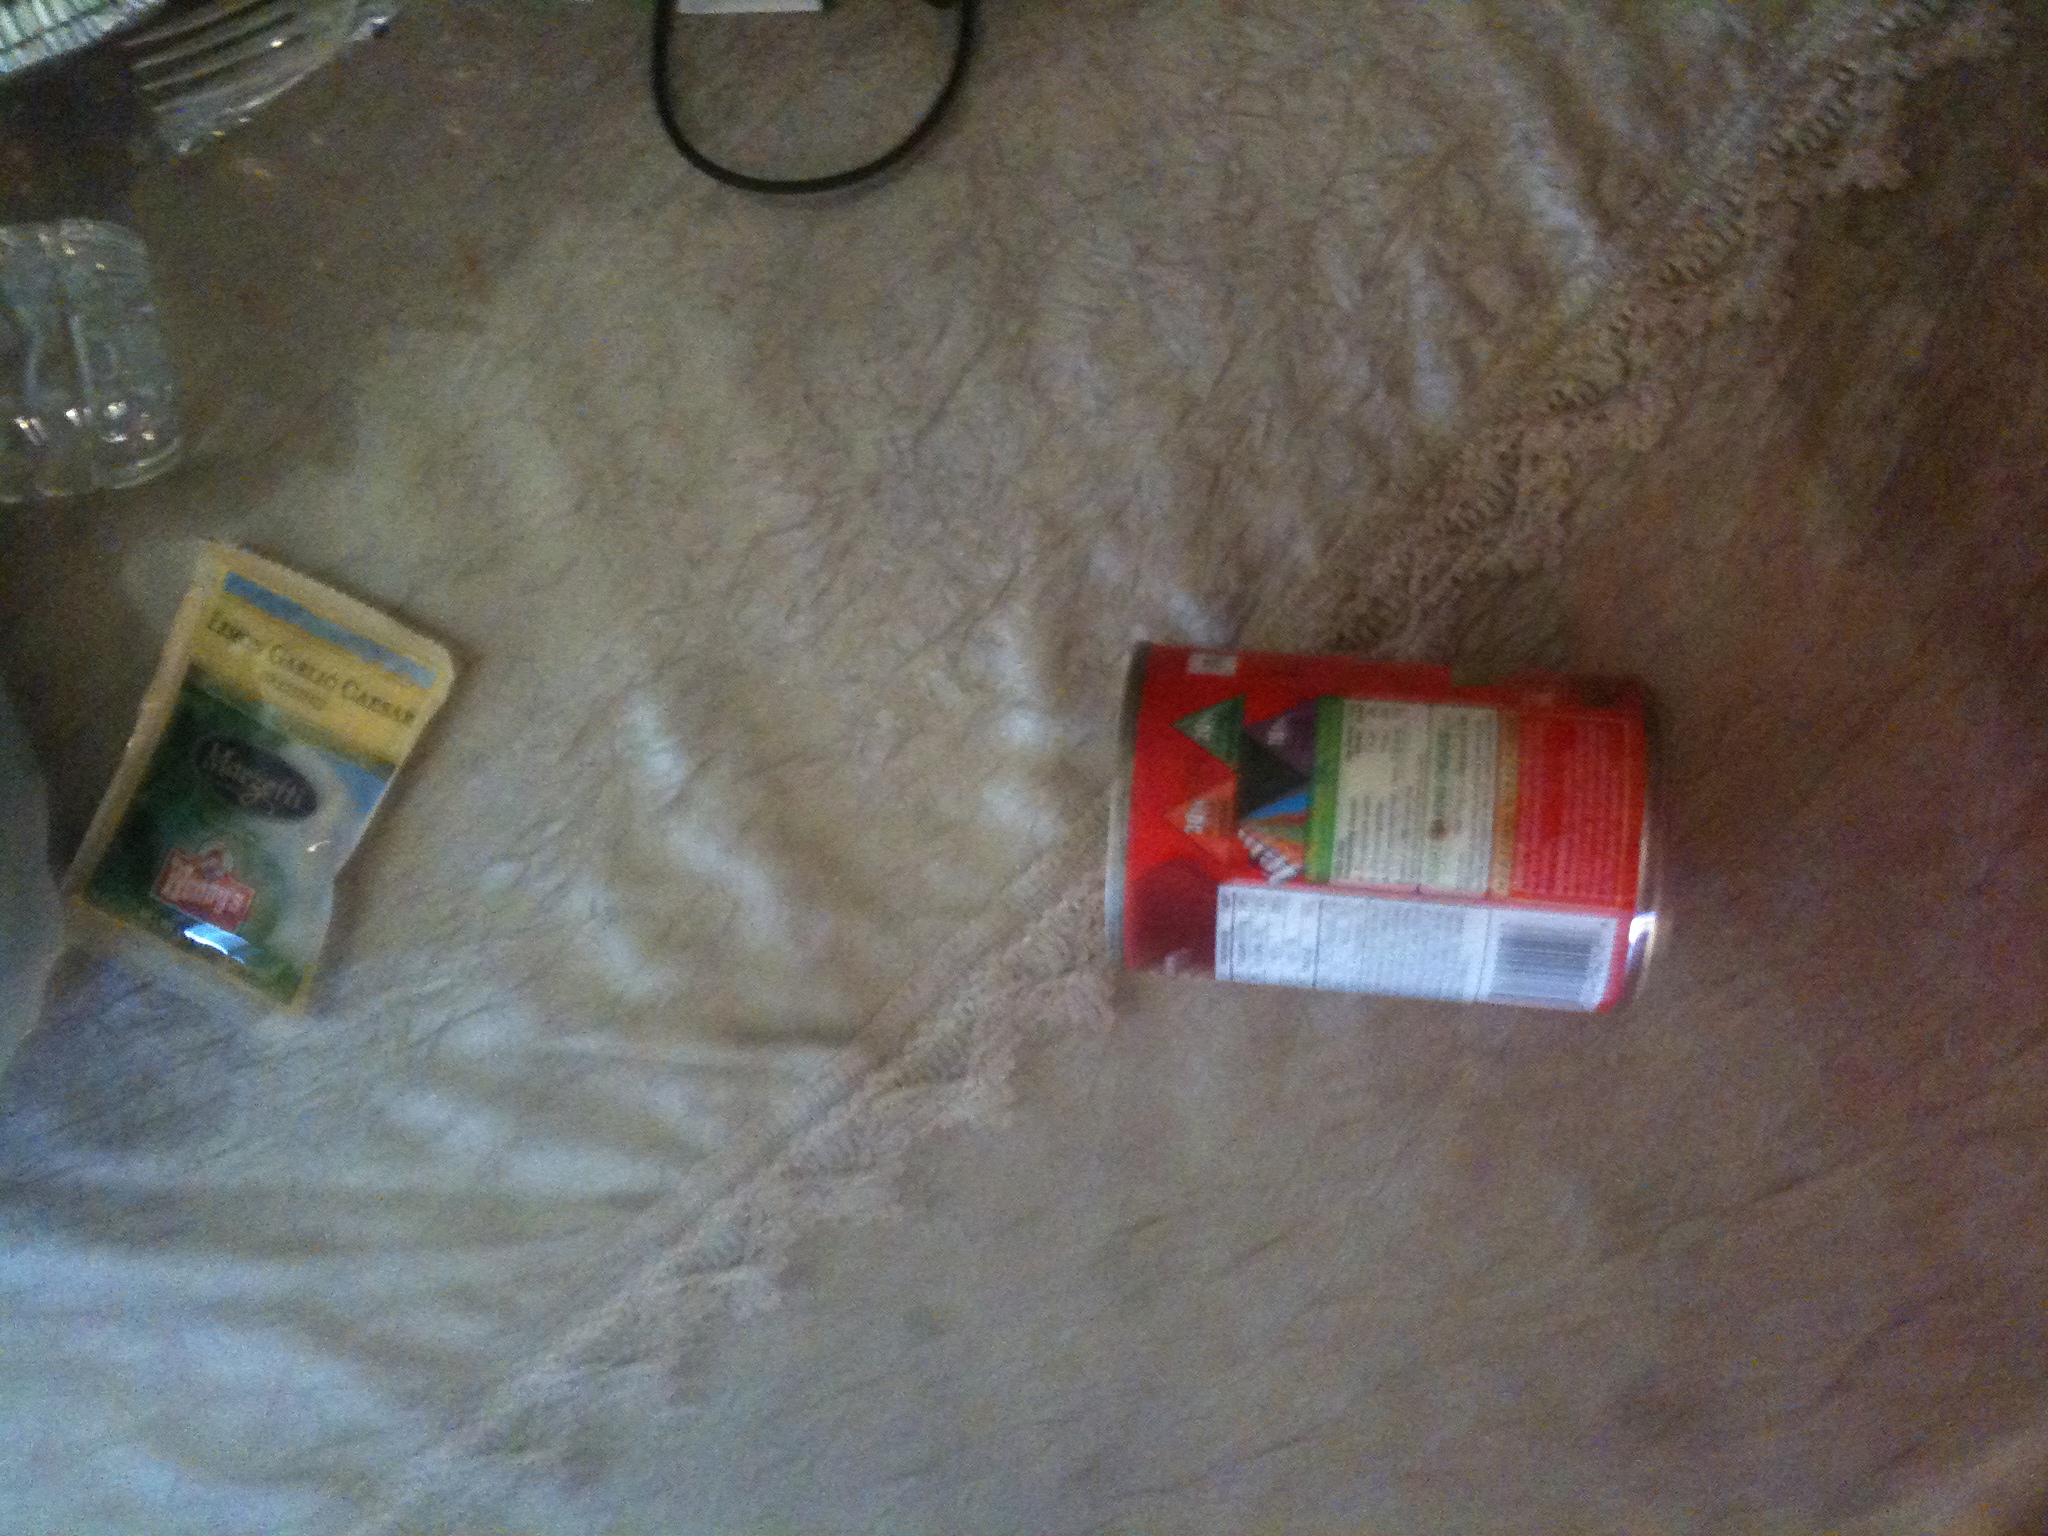Question: What is this can?
Answer: unanswerable